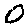
Label: 0